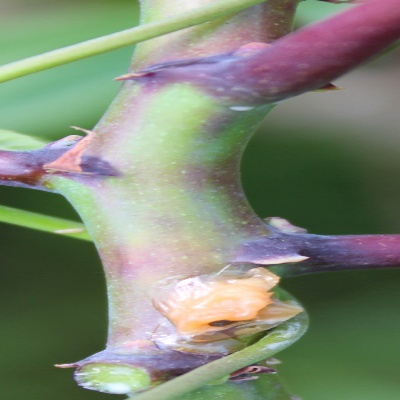
Crop: Cassava
Condition: bacterial blight